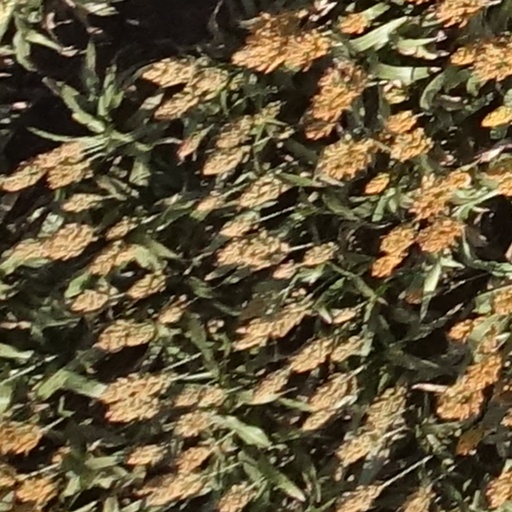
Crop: sorghum